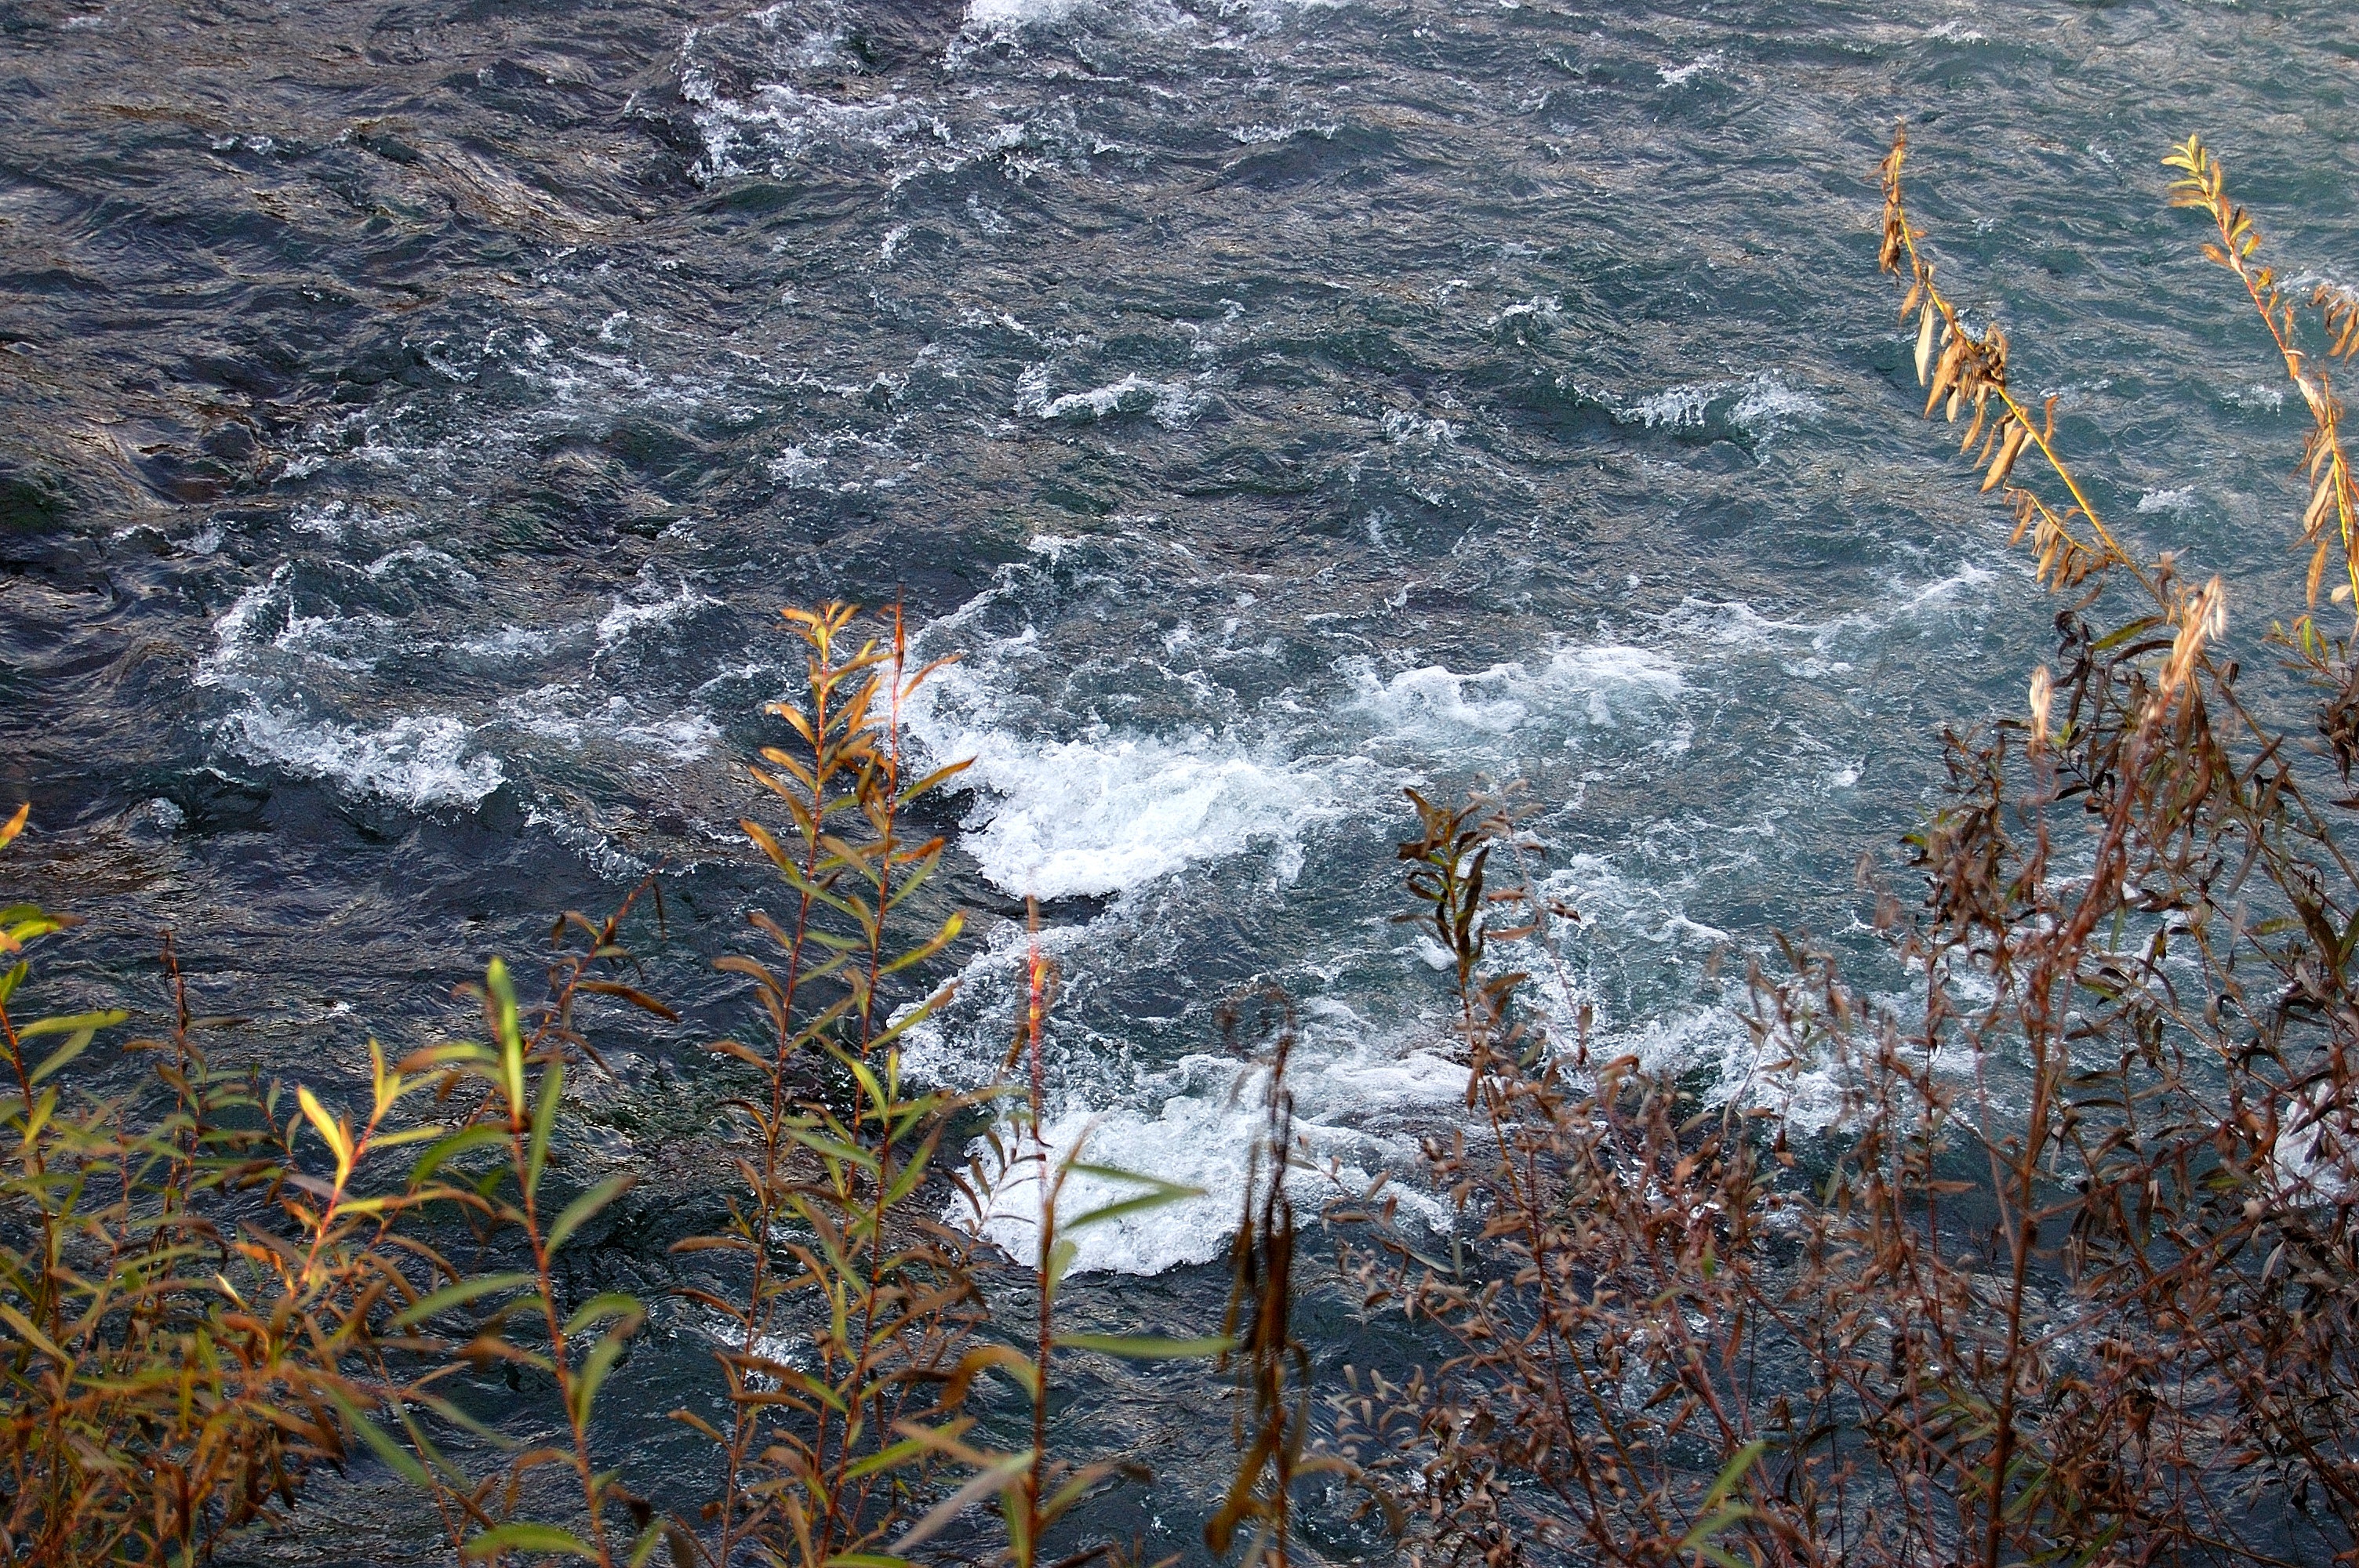
sea, coast, water, nature, rock, wilderness, leaf, shore, river, stream, flow, spray, autumn, rapid, terrain, body of water, rapids, shrubs, water feature, geological phenomenon